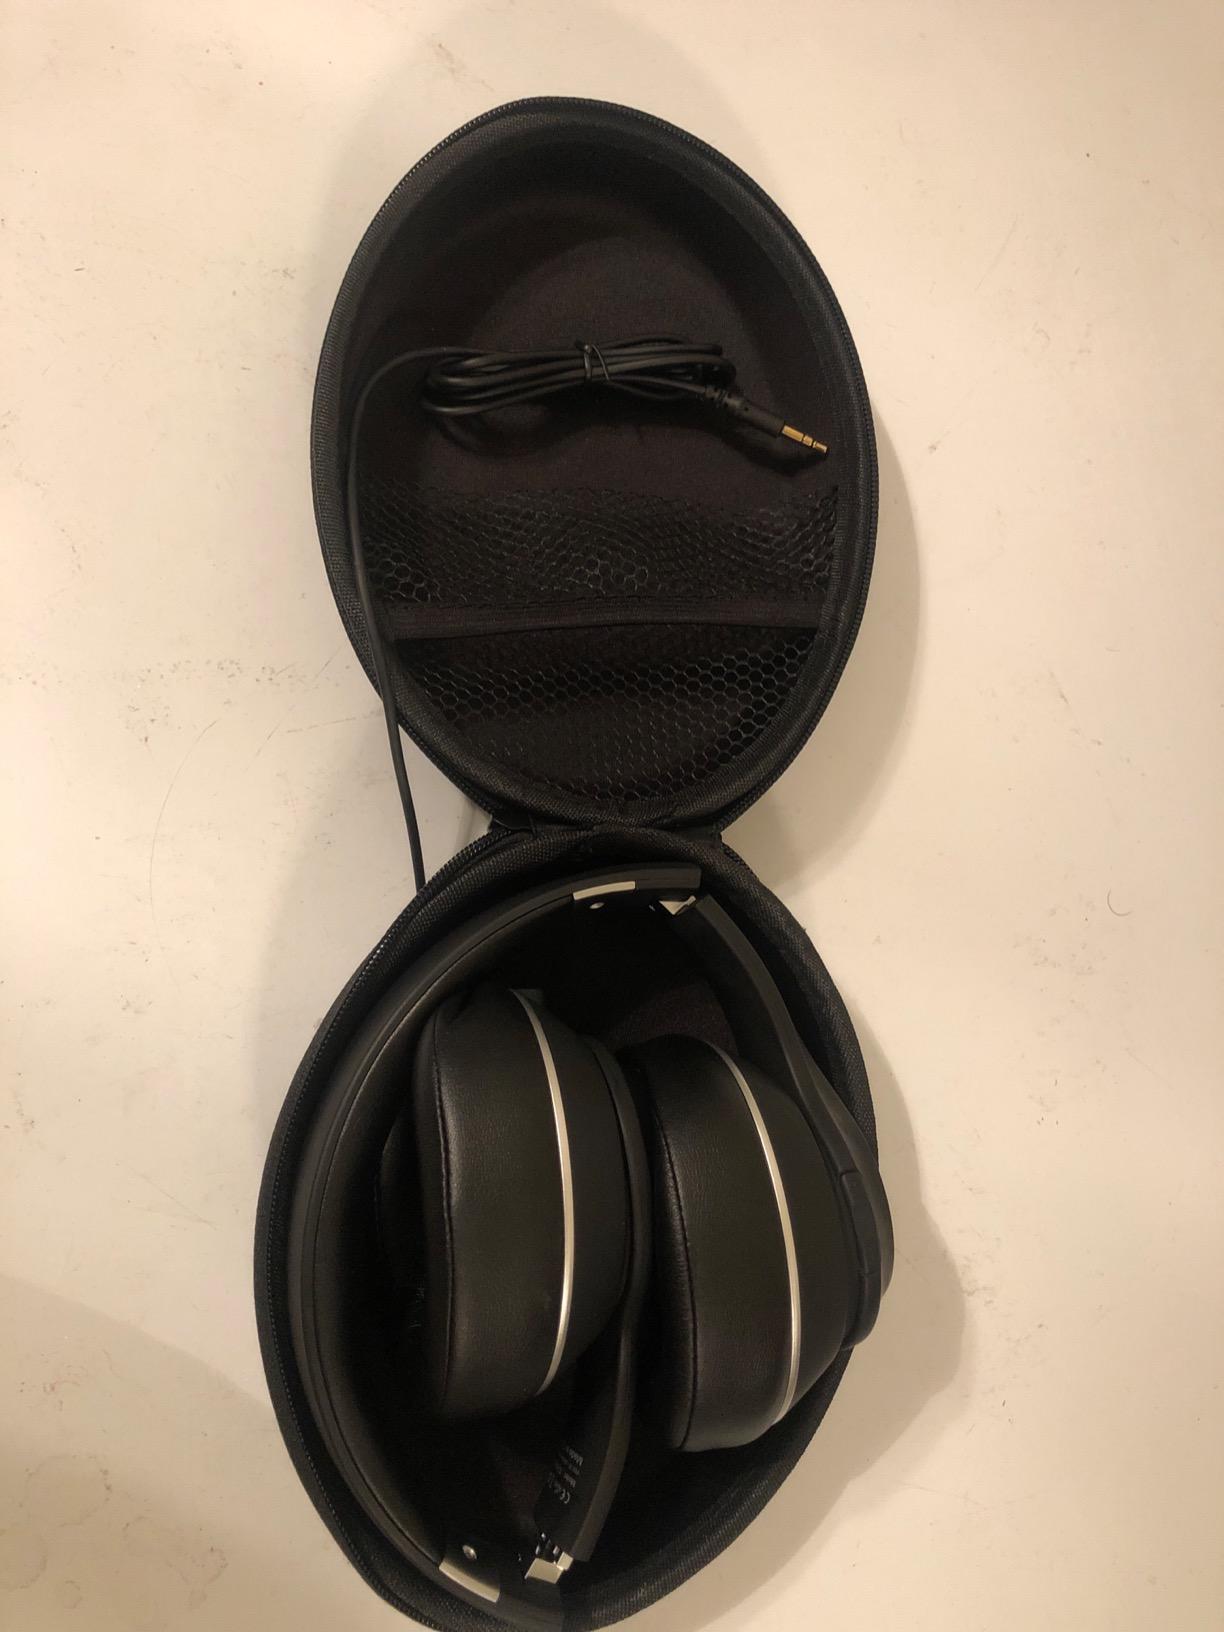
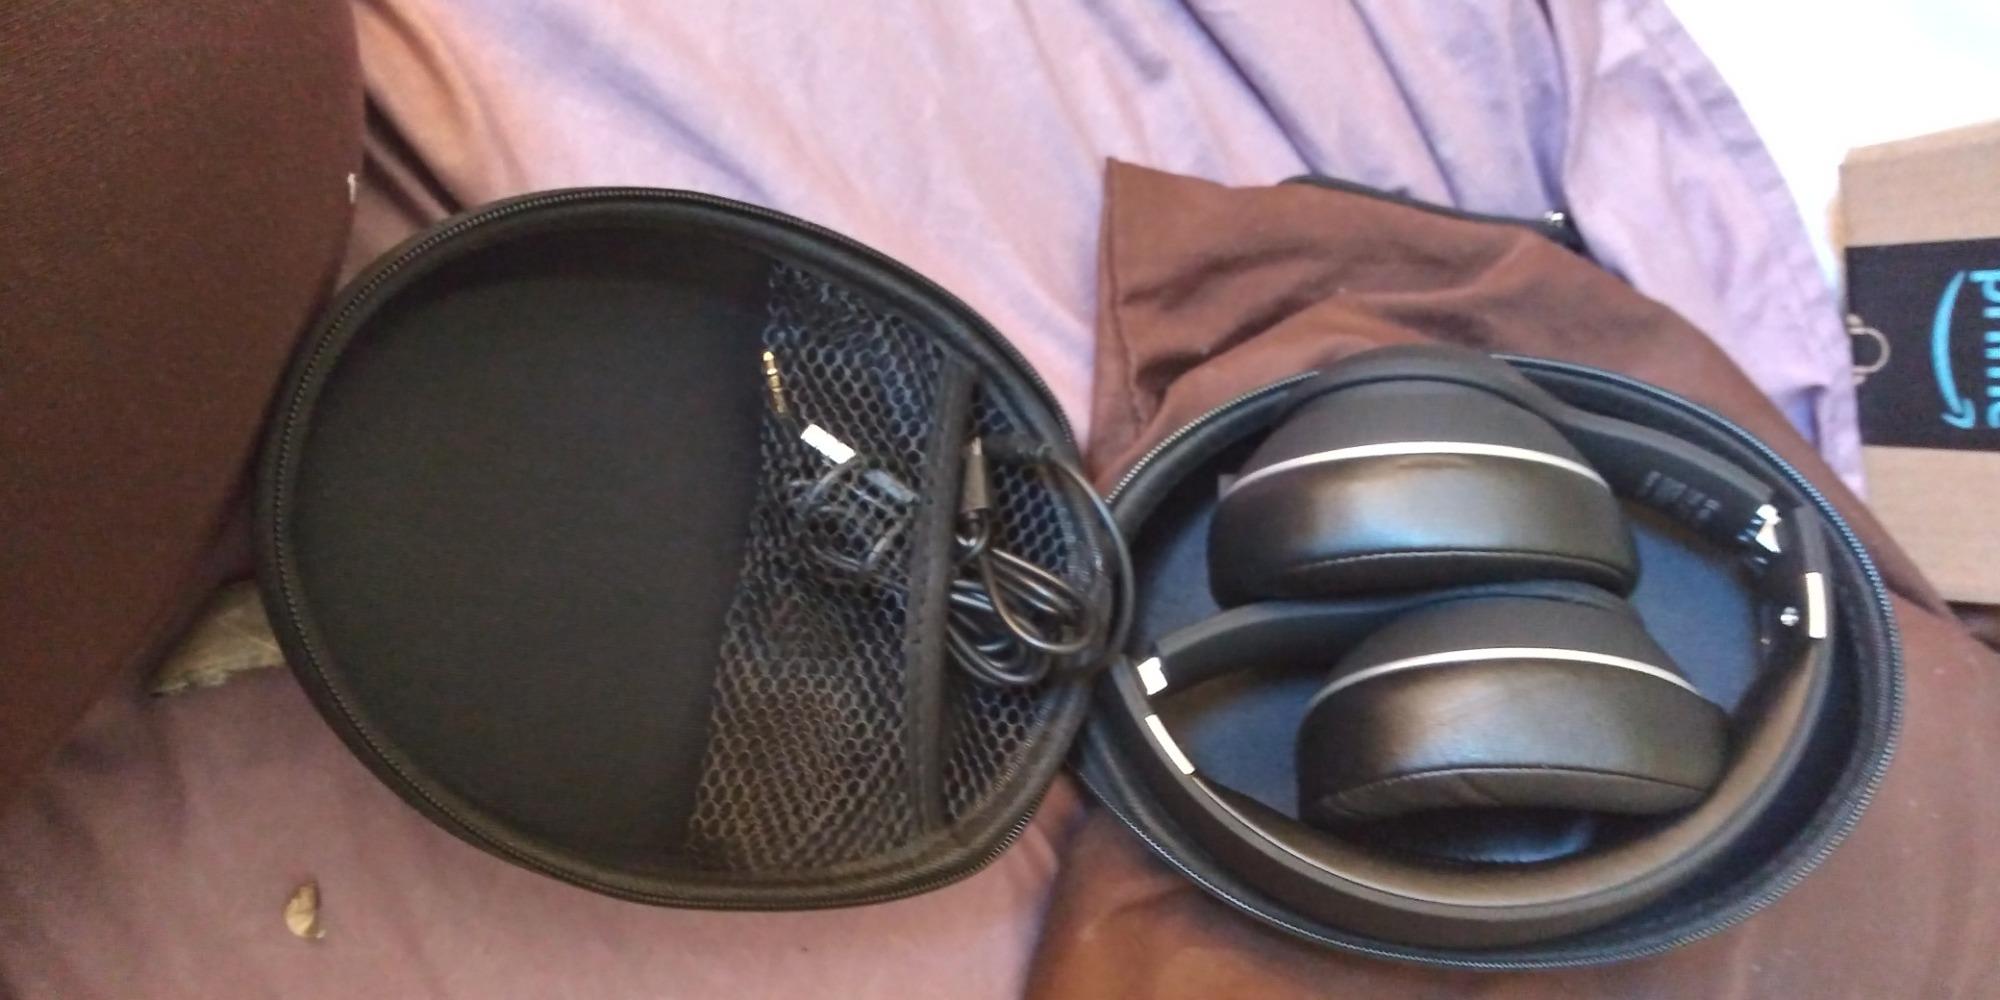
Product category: headphones
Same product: yes